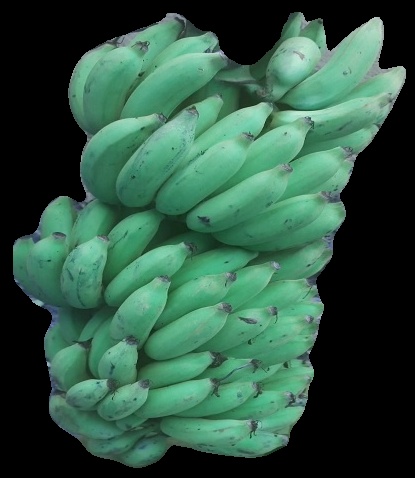
Variety: elakki-bale
Grade: grade2